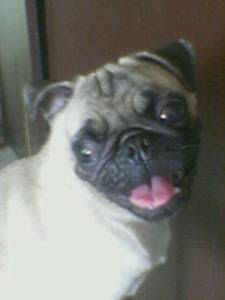
Animal: dog
Breed: pug